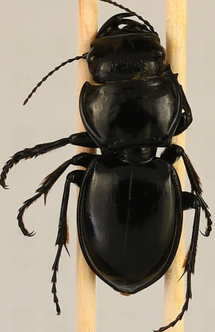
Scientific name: Pasimachus depressus
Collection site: Konza Prairie Biological Station NEON (KONZ), plot KONZ_005